Jane Harman

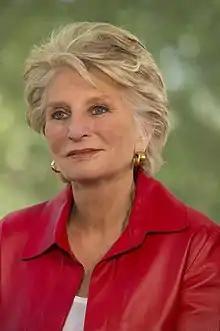
Official portrait, 2011

Jane Margaret Harman (née Lakes, June 28, 1945) is an American former politician who served as the U.S. representative for from 1993 to 1999 and again from 2001 to 2011. A member of the Democratic Party, she was the ranking member on the House Intelligence Committee (2002–2006), before she chaired the Homeland Security Committee's Intelligence Subcommittee (2007–2011). Harman was a conservative Blue Dog Democrat.